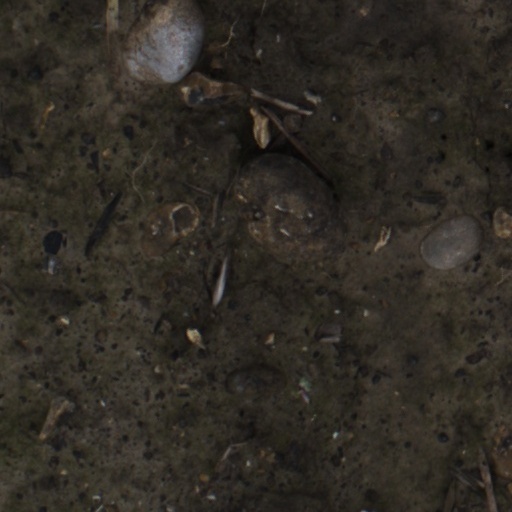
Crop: wheat